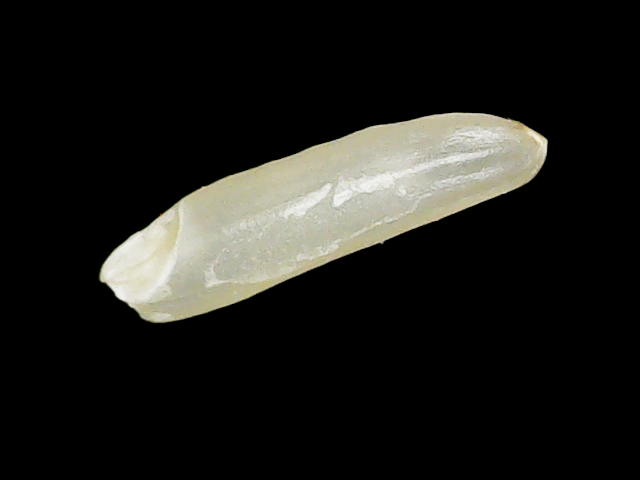
Rice variety: Binadhan25